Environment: real
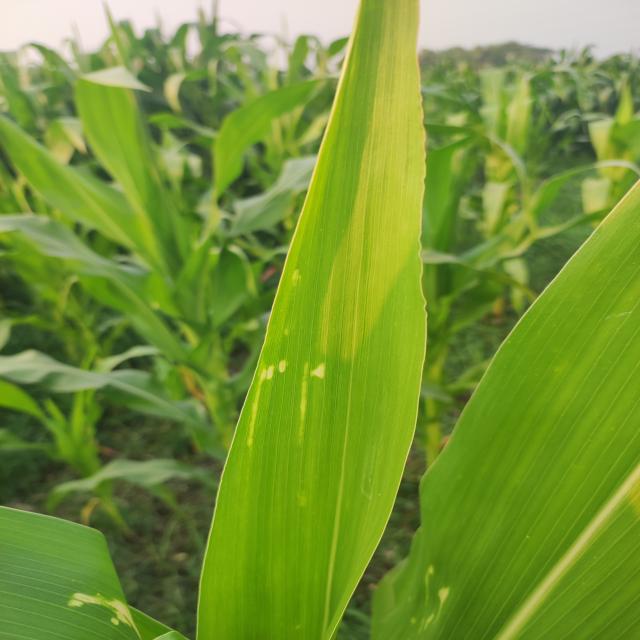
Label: northern_corn_leaf_blight